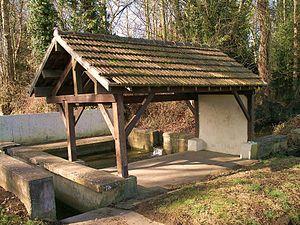
Lavoir de Sannerville (Calvados)
Sannerville est une commune française située dans le département du Calvados en région Normandie. Elle est peuplée de 1 918 habitants.